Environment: real
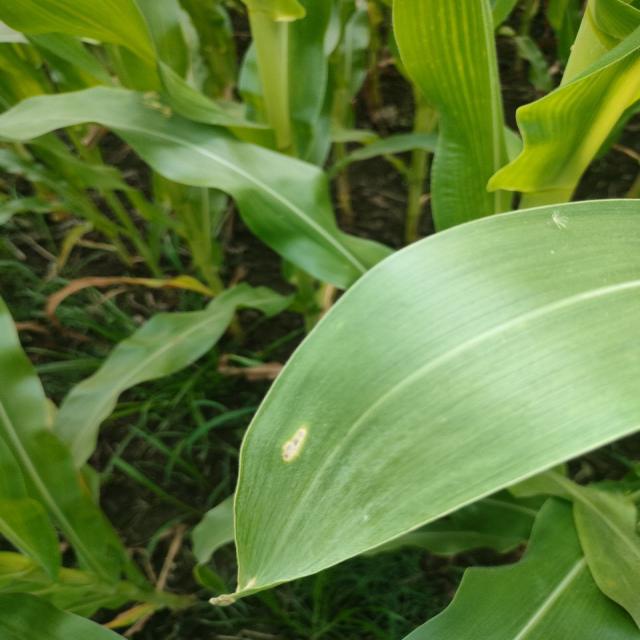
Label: northern_corn_leaf_blight